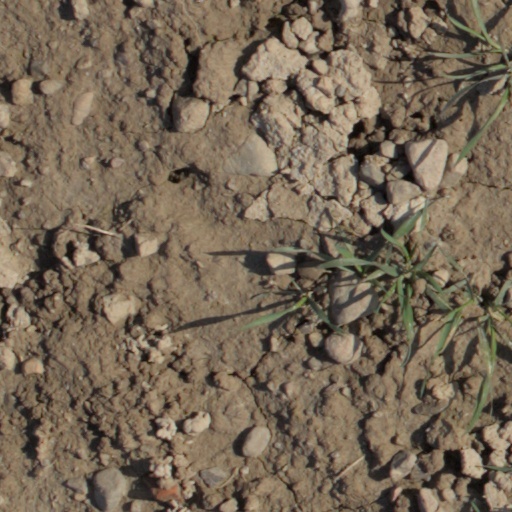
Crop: wheat